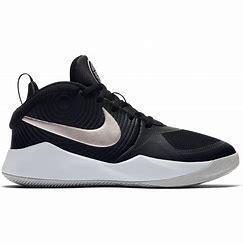
Brand: Nike
Model: Team Hustle D 9